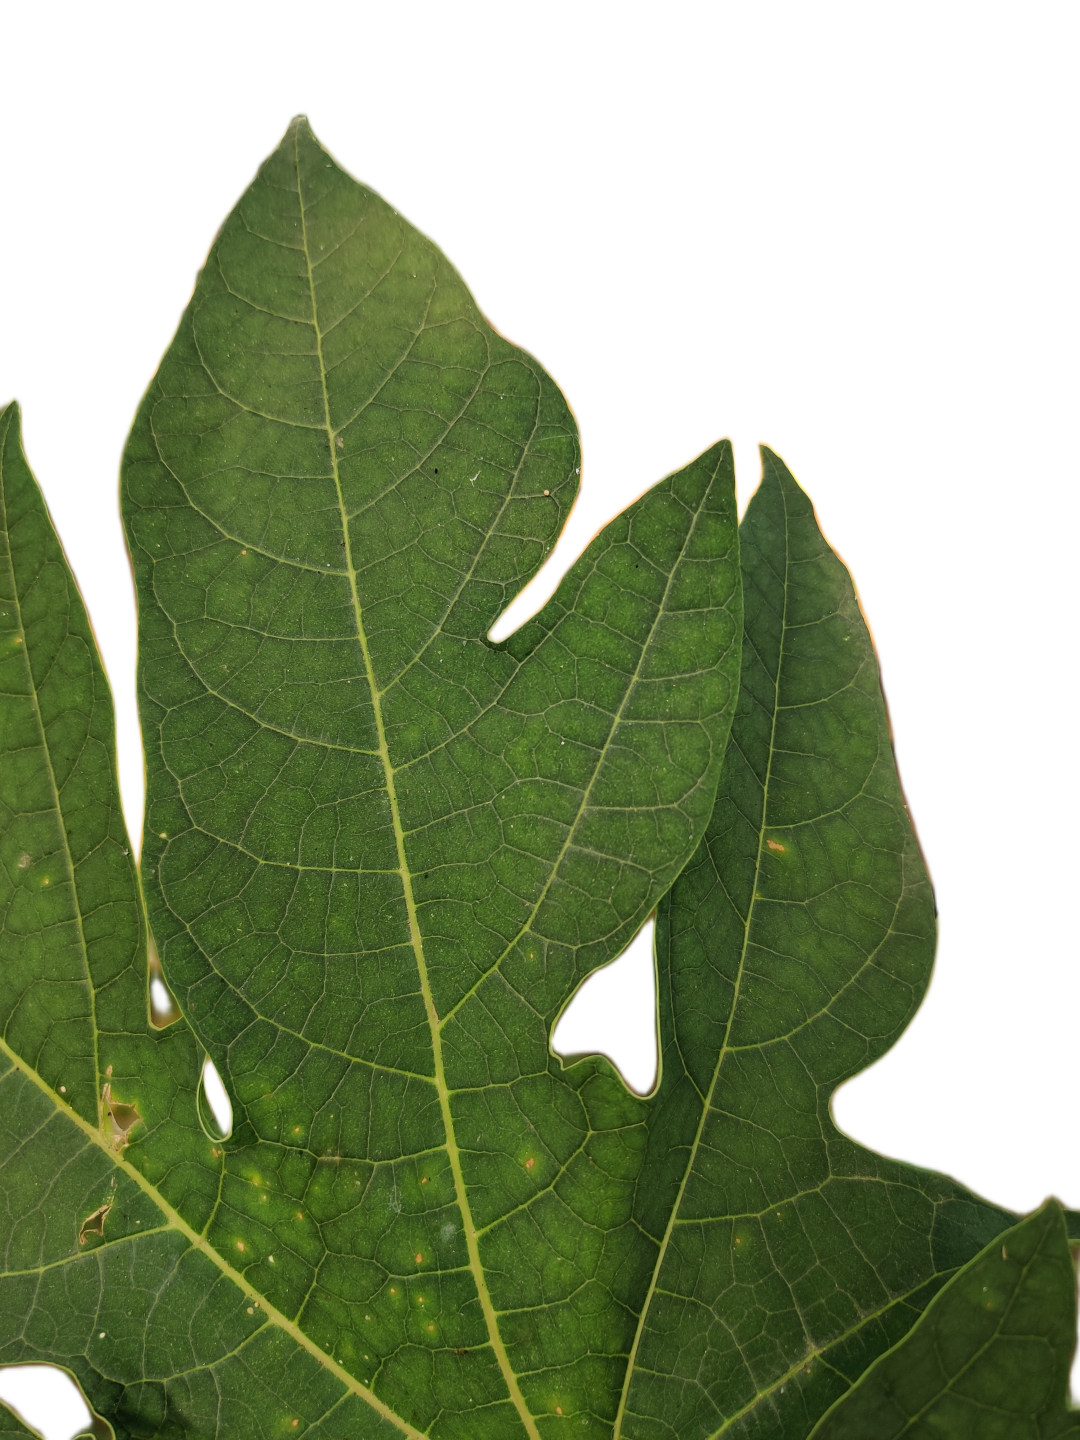
Crop: Papaya
Label: Carica_Insect_Hole